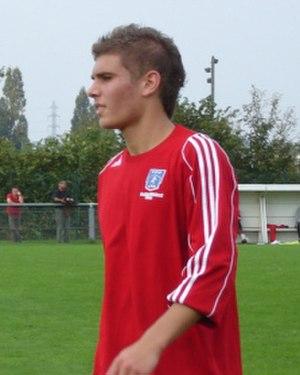
Maxime Le Marchand
Maxime Le Marchand est un footballeur français né le 11 octobre 1989 à Saint-Malo. Il évolue au poste de défenseur au Fulham FC.